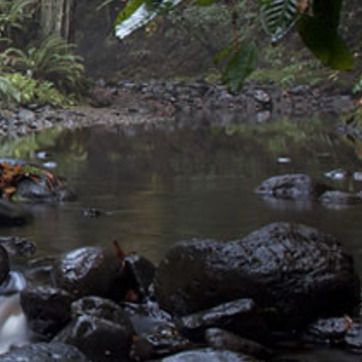
Material: water